Dow Jones Transportation Average

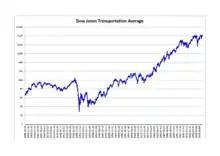
Dow Jones Transportation Average 1896–2012

The index is a running average of the stock prices of twenty transportation corporations, with each stock's price weighted to adjust for stock splits and other factors. As a result, it can change at any time the markets are open. The figure mentioned in news reports is usually the figure derived from the prices at the close of the market for the day.